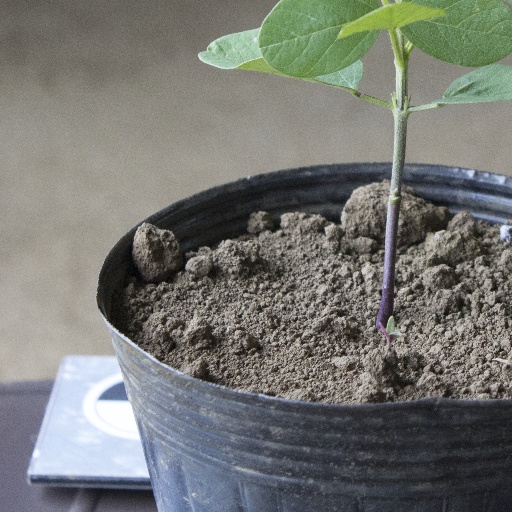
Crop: soybean